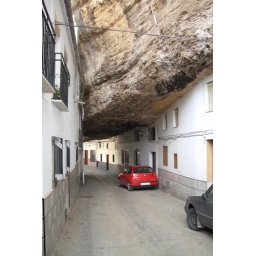
This village is built in and under a mountain cliff face